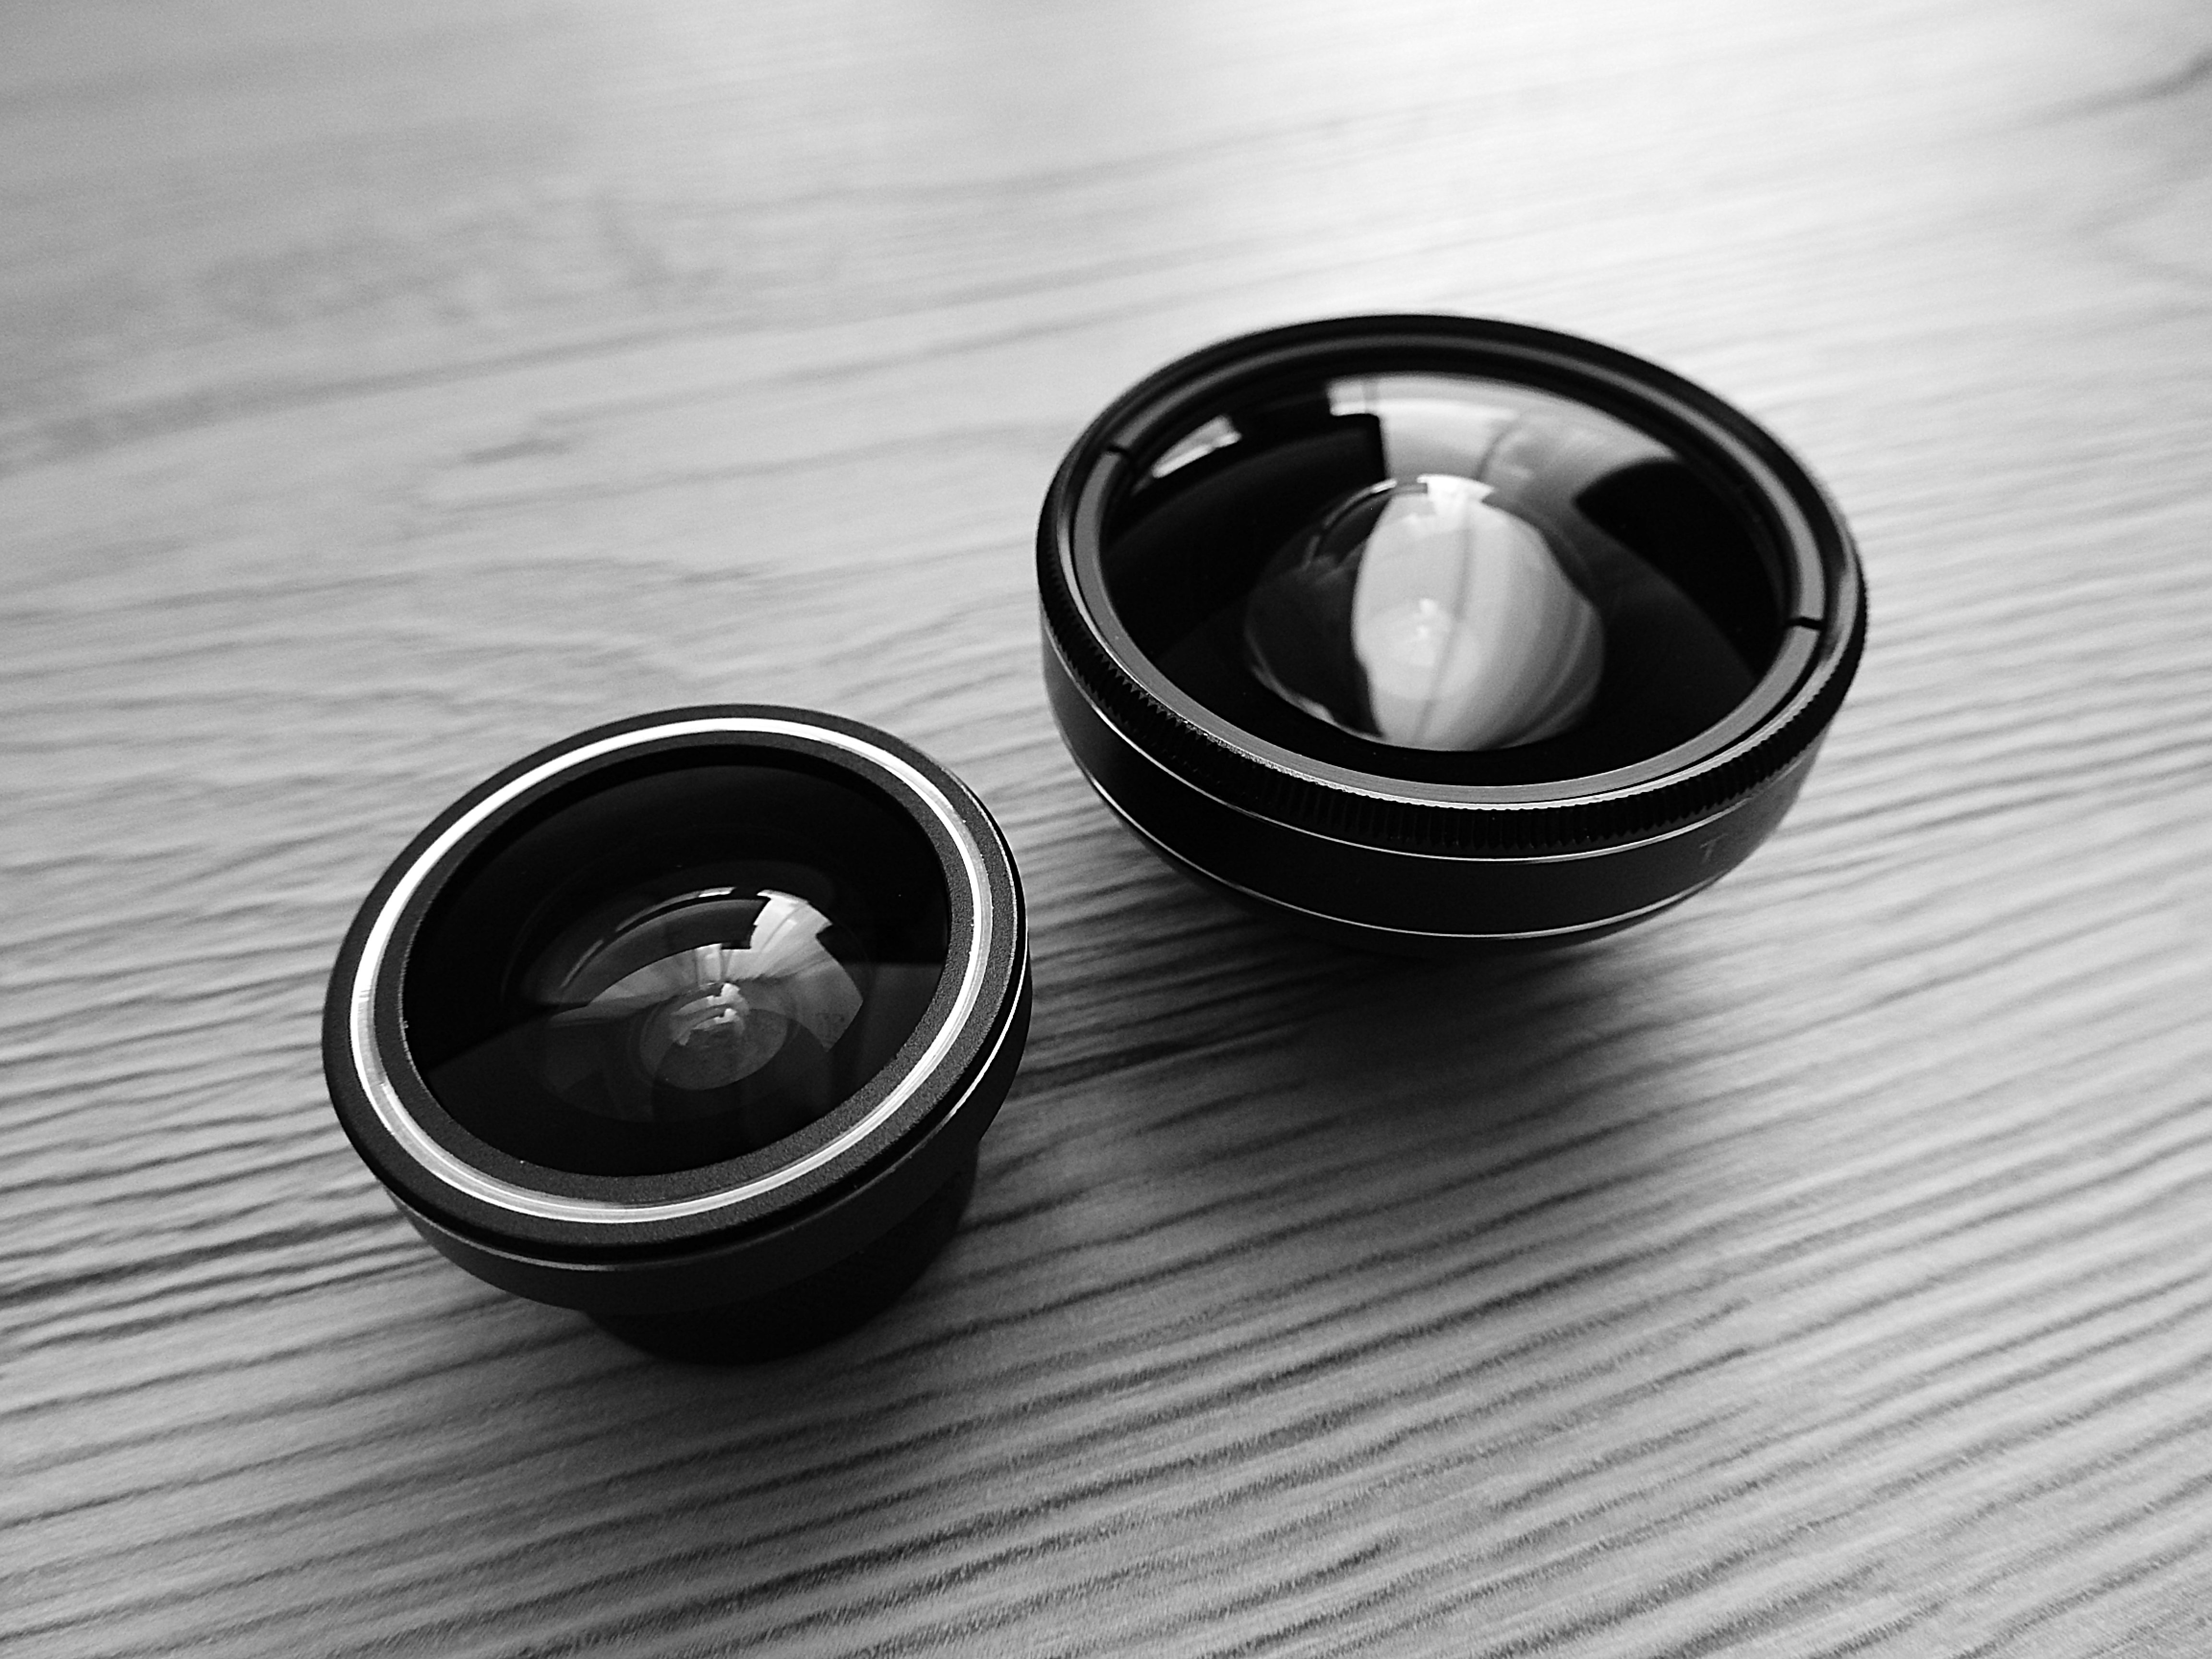
photography, wheel, glass, photo, cup, lens, black, coffee cup, product, focus, eye, photograph, camera lens, shape, lenses, kinsen, smartphone objective, aufsteckobjektive, cameras optics